Tree caliper

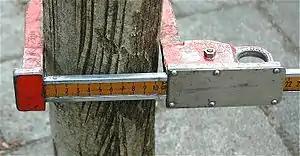

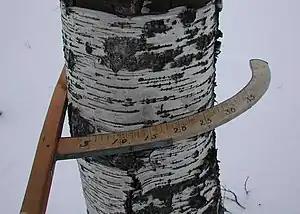

A tree caliper is a tool to measure the diameter of a tree. When used in forestry, the tree caliper tool measures the DBH or "diameter at breast height" of a tree that is growing in a landscape of any kind. The measurement is generally made at 4.5' or 1.4m above the soil.